Josh McNary

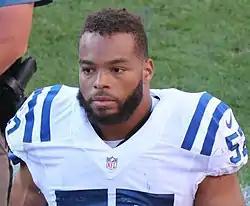
McNary in the 2016 NFL season

Joshua Aaron McNary (born April 10, 1988) is a former American football linebacker. He played college football at the United States Military Academy, and signed with the Indianapolis Colts as an undrafted free agent in 2013.